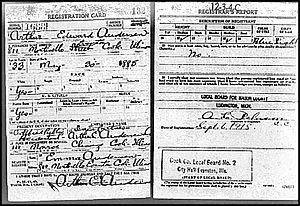
Andersen, longtemps connue sous le nom d'Arthur Andersen, était une société basée à Chicago spécialisée dans l'audit, les services fiscaux et juridiques, la finance d'entreprise et le conseil. Elle faisait partie des grands réseaux mondiaux d'audit financier et comptable, appelés aussi à l'époque Big Five. Elle fut démantelée en 2002 à la suite du scandale Enron. De l'entreprise de plus de 9 milliards de dollars de chiffre d'affaires, il ne reste plus qu'une petite structure basée à Chicago et chargée d'apurer les conflits juridiques résultant de la liquidation de la maison mère, opérée en 2010.